Isle of Wight

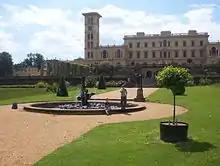
Osborne House and its grounds are now open to the public.

For nearly 200 years the island was a semi-independent feudal fiefdom, with the de Redvers family ruling from Carisbrooke. The final private owner was the Countess Isabella de Fortibus, who, on her deathbed in 1293, was persuaded to sell it to Edward I. Subsequently, the island was under the control of the English Crown and its Lordship a royal appointment.